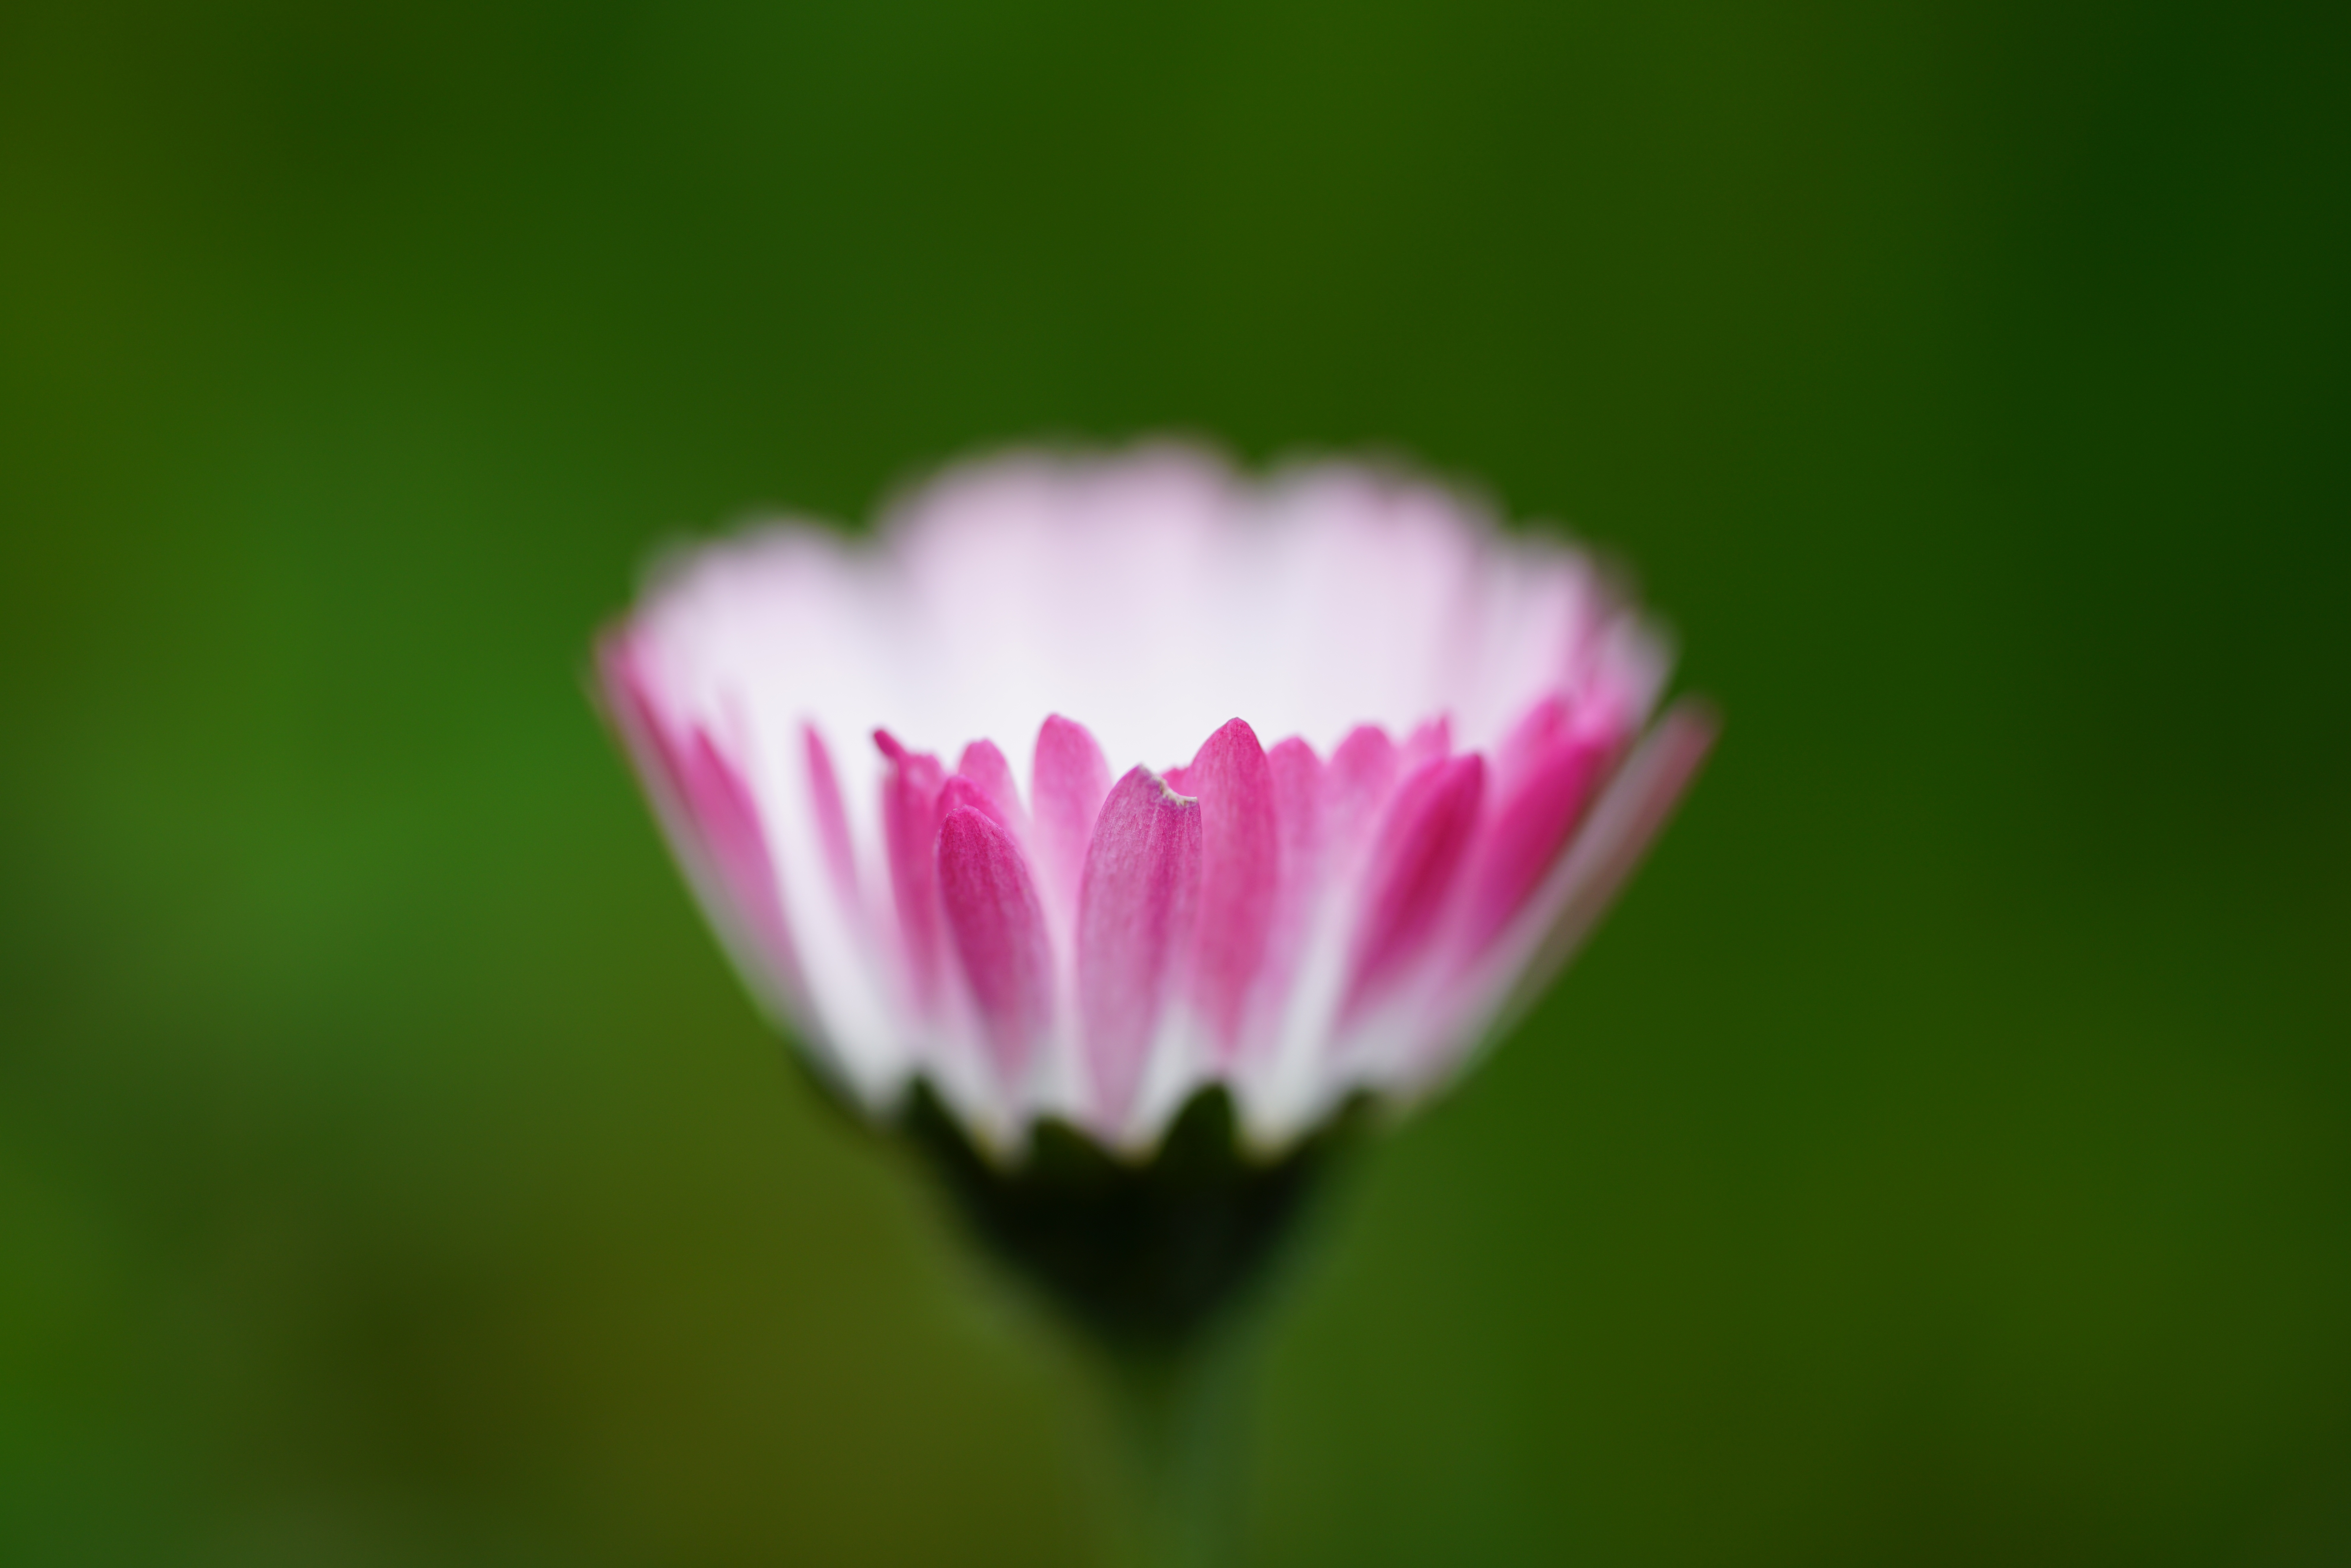
blossom, plant, white, flower, petal, bloom, daisy, red, pink, sacred lotus, aquatic plant, flora, close up, asteraceae, lotus, bud, tender, noble, composites, medicinal plant, macro photography, cure, harbinger of spring, fodder plant, flowering plant, daisy family, tausendsch n, little daisy, multiannual daisy, bellis philosophy, cultivar, food plant, m p, plant stem, land plant, lotus family